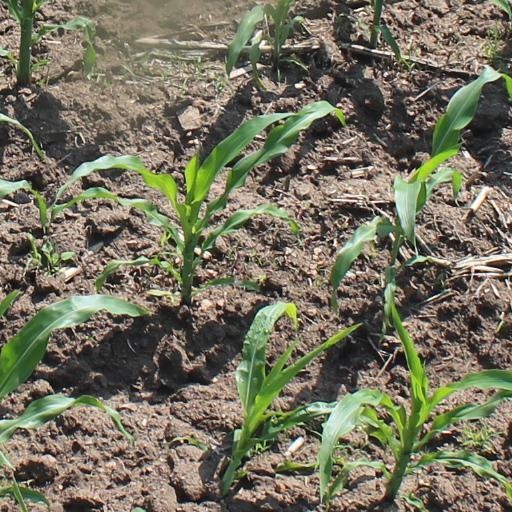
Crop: maize; corn